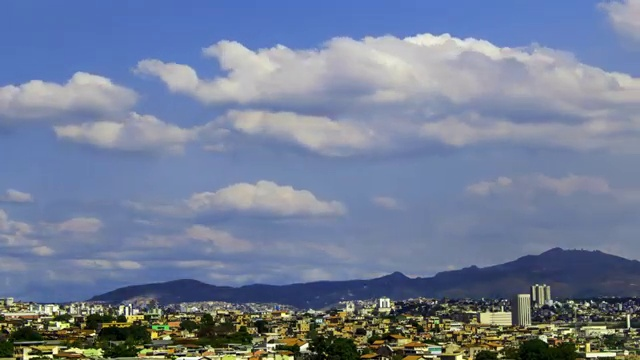
Fire: no
Smoke: no